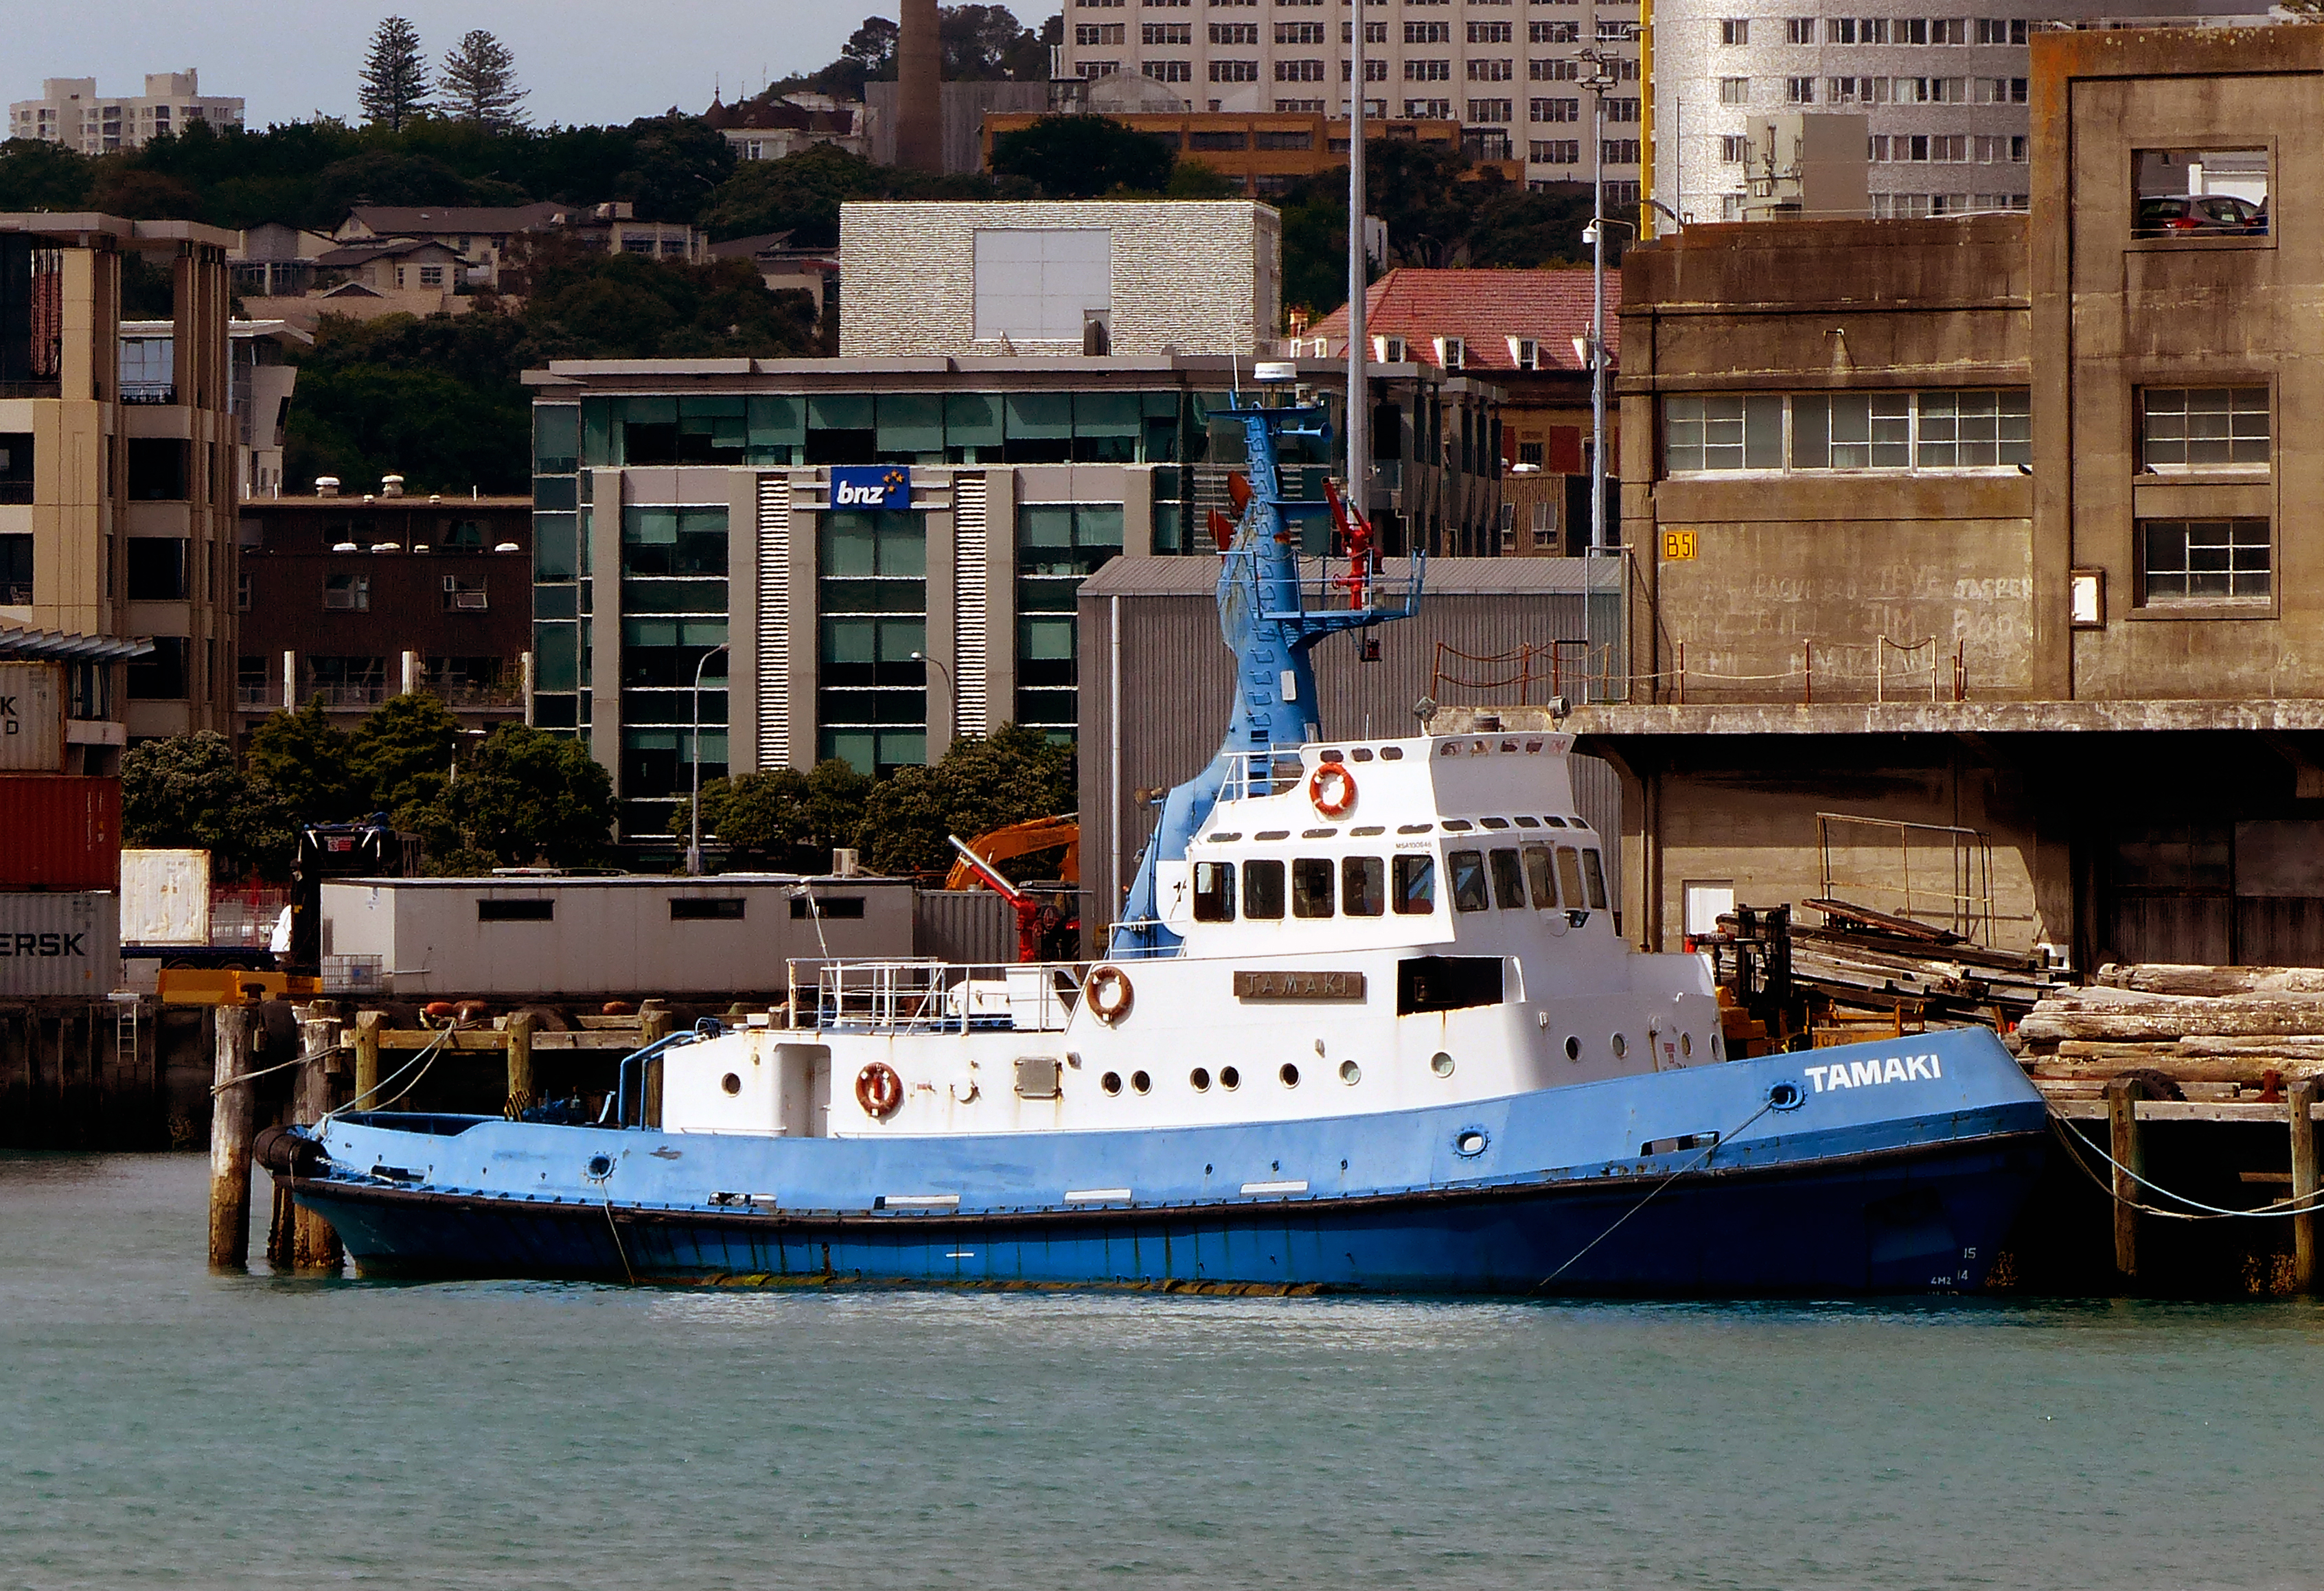
sea, boat, river, ship, transport, vehicle, yacht, harbor, waterway, ferry, publicdomain, tugboats, lumixfz200, bridgecameras, tugboat, auckland, blueboat, workingboats, watercraft, motor ship, passenger ship, freight transport